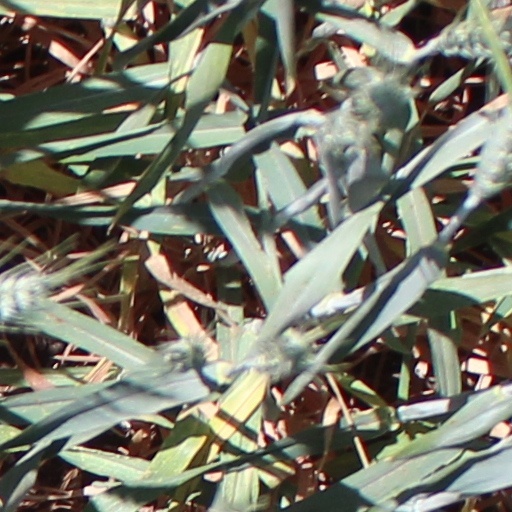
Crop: wheat